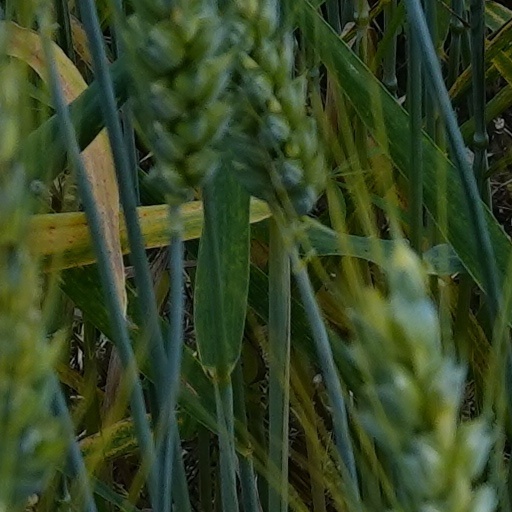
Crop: wheat